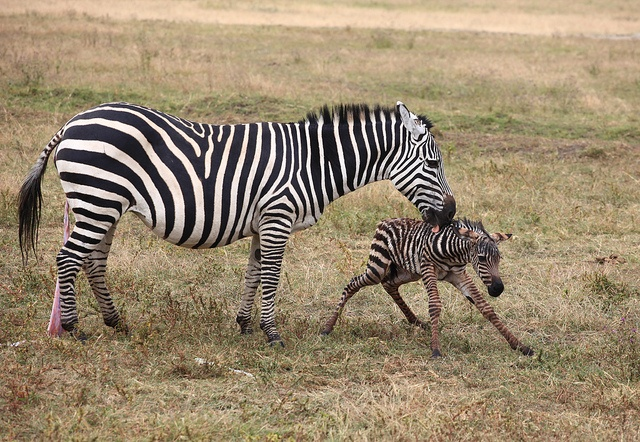
A zebra mother playing with her baby in a field.
a zebra looks after her new born calk as he starts of walk
An adult and baby zebra in a grassy field.
Two zebras that are standing in the grass.
A mother zebra licking its young one in the jungle